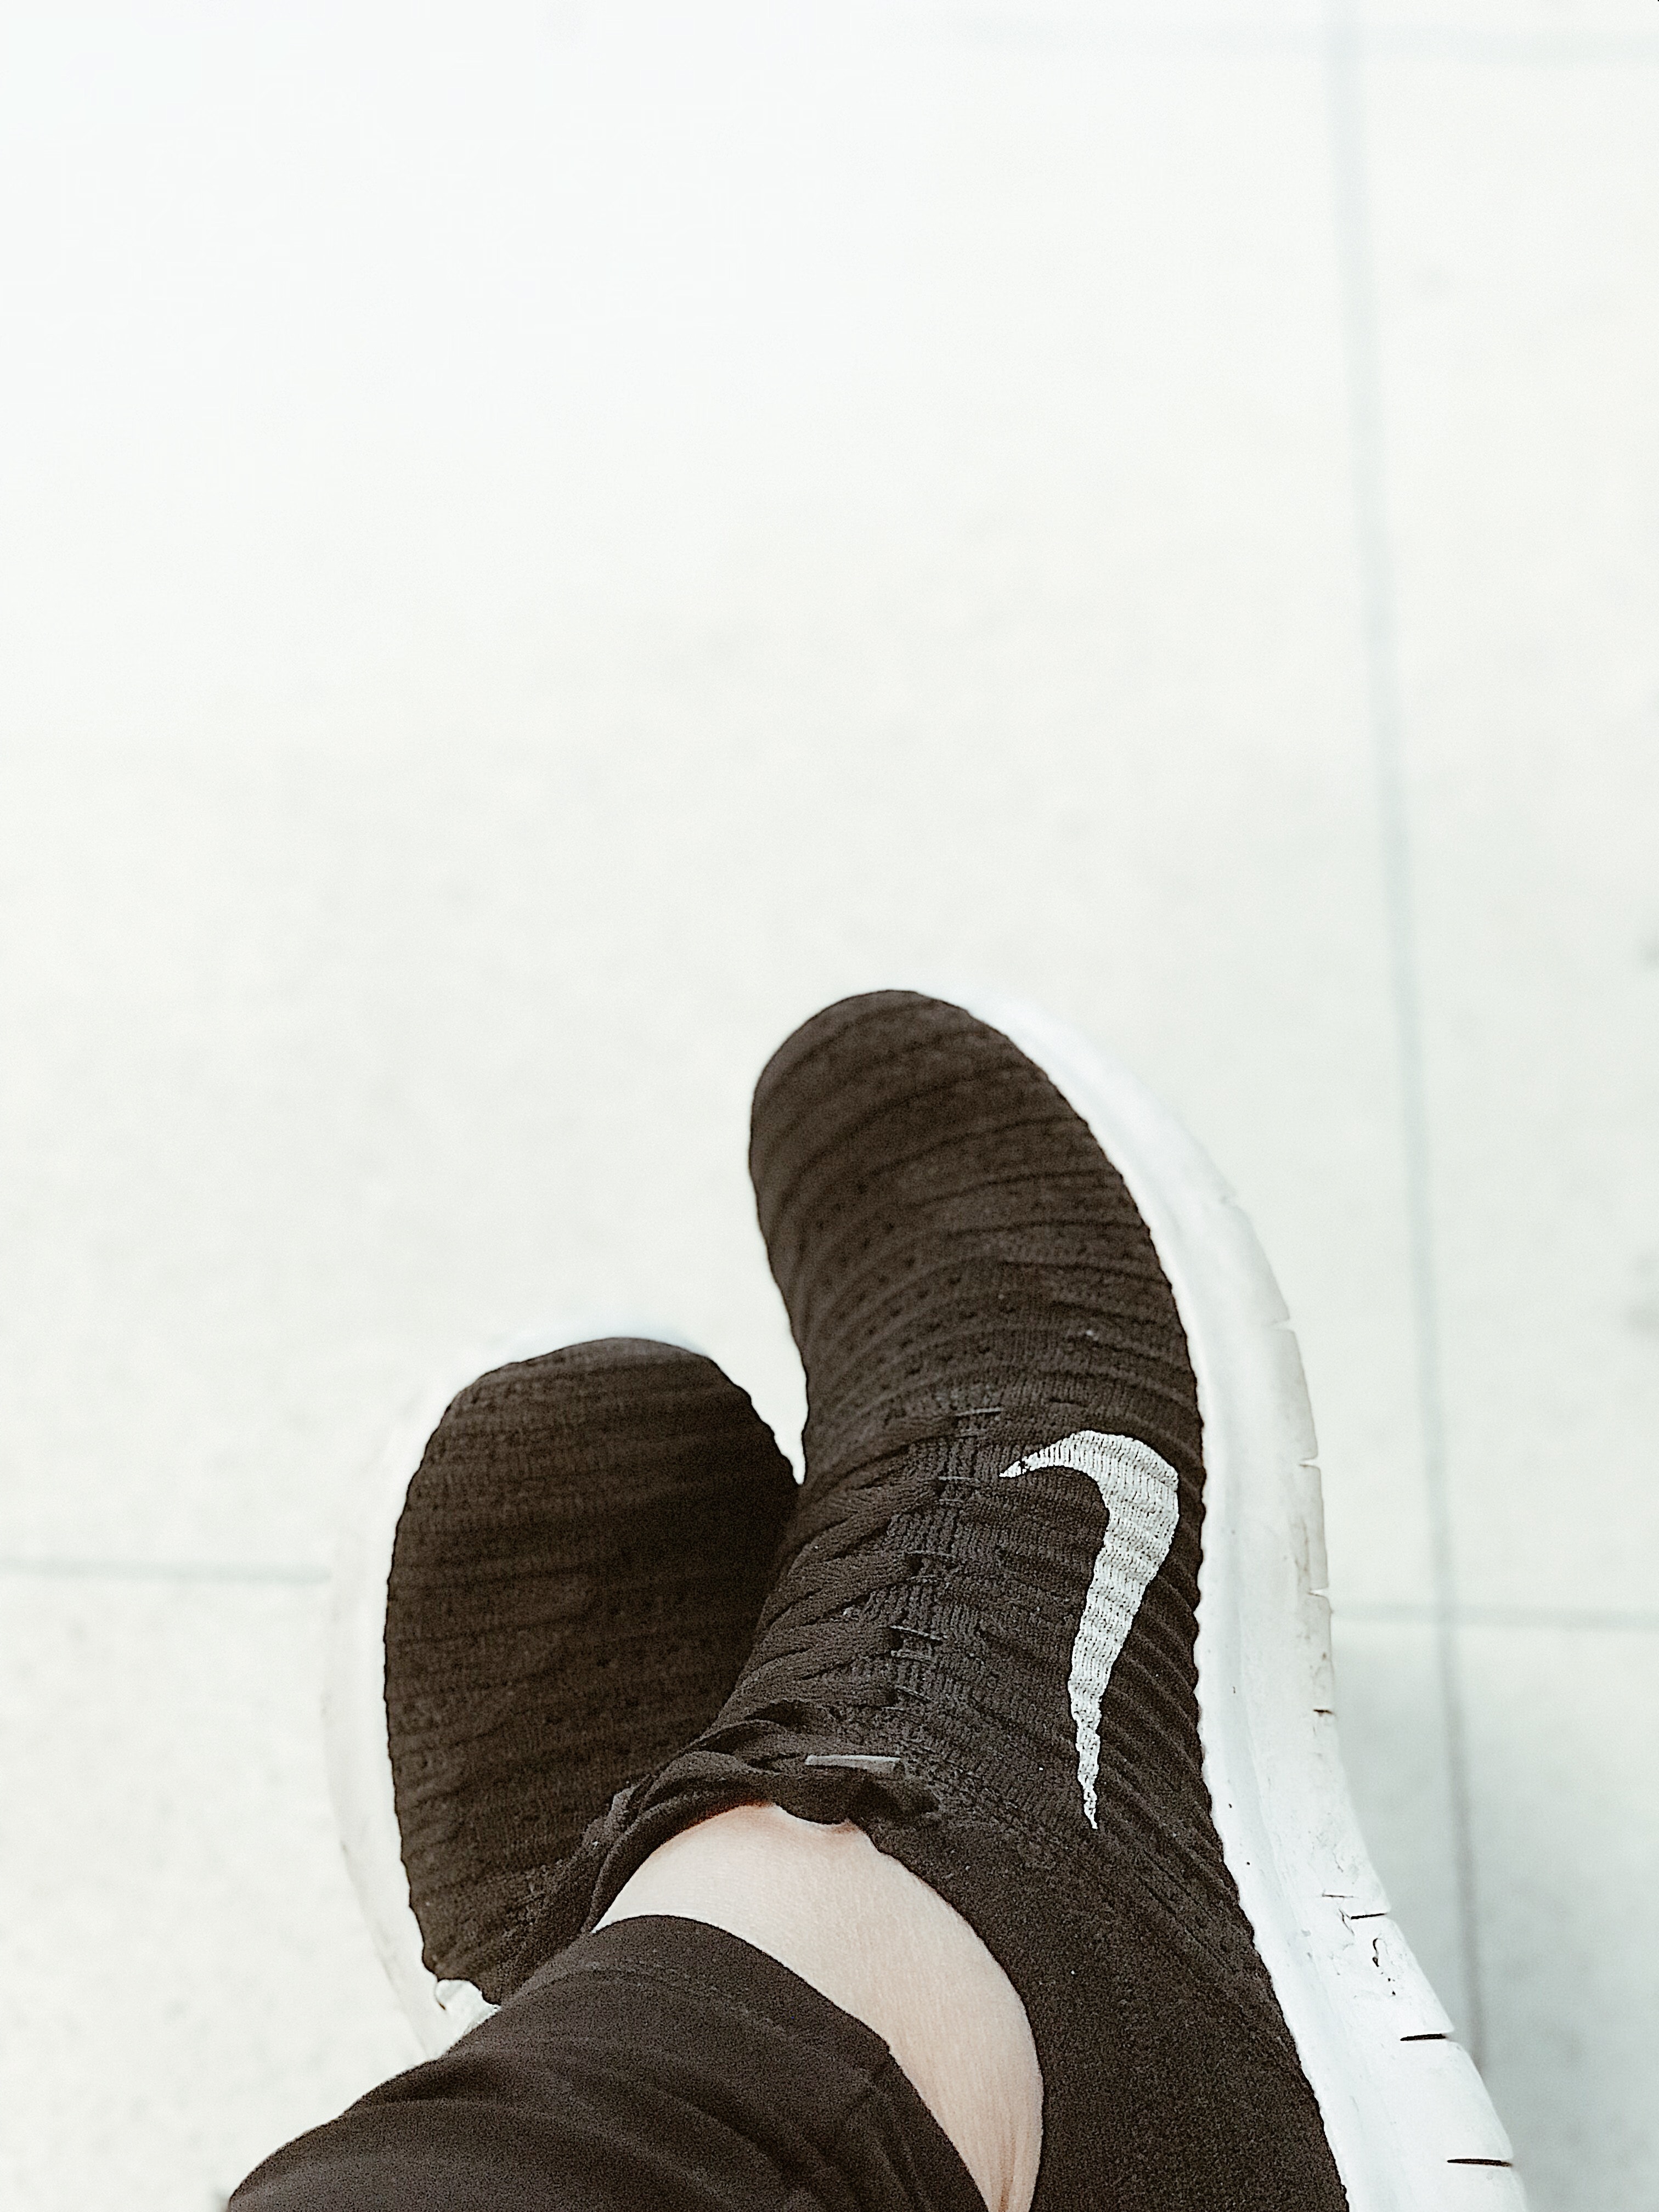
white, black, footwear, shoe, leg, human leg, brown, ankle, tights, joint, sock, knee, foot, Plimsoll shoe, black and white, stock photography, sitting, beige, style, thigh